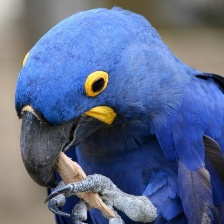
Species: HYACINTH MACAW
Scientific name: ANODORHYNCHUS HYACINTHINUS
ImageNet parent category: macaw